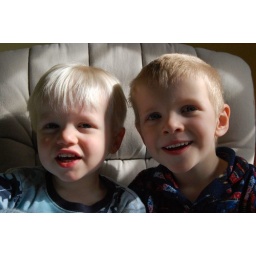
The sun was coming through the window and they looked so cute sitting in the chair together.